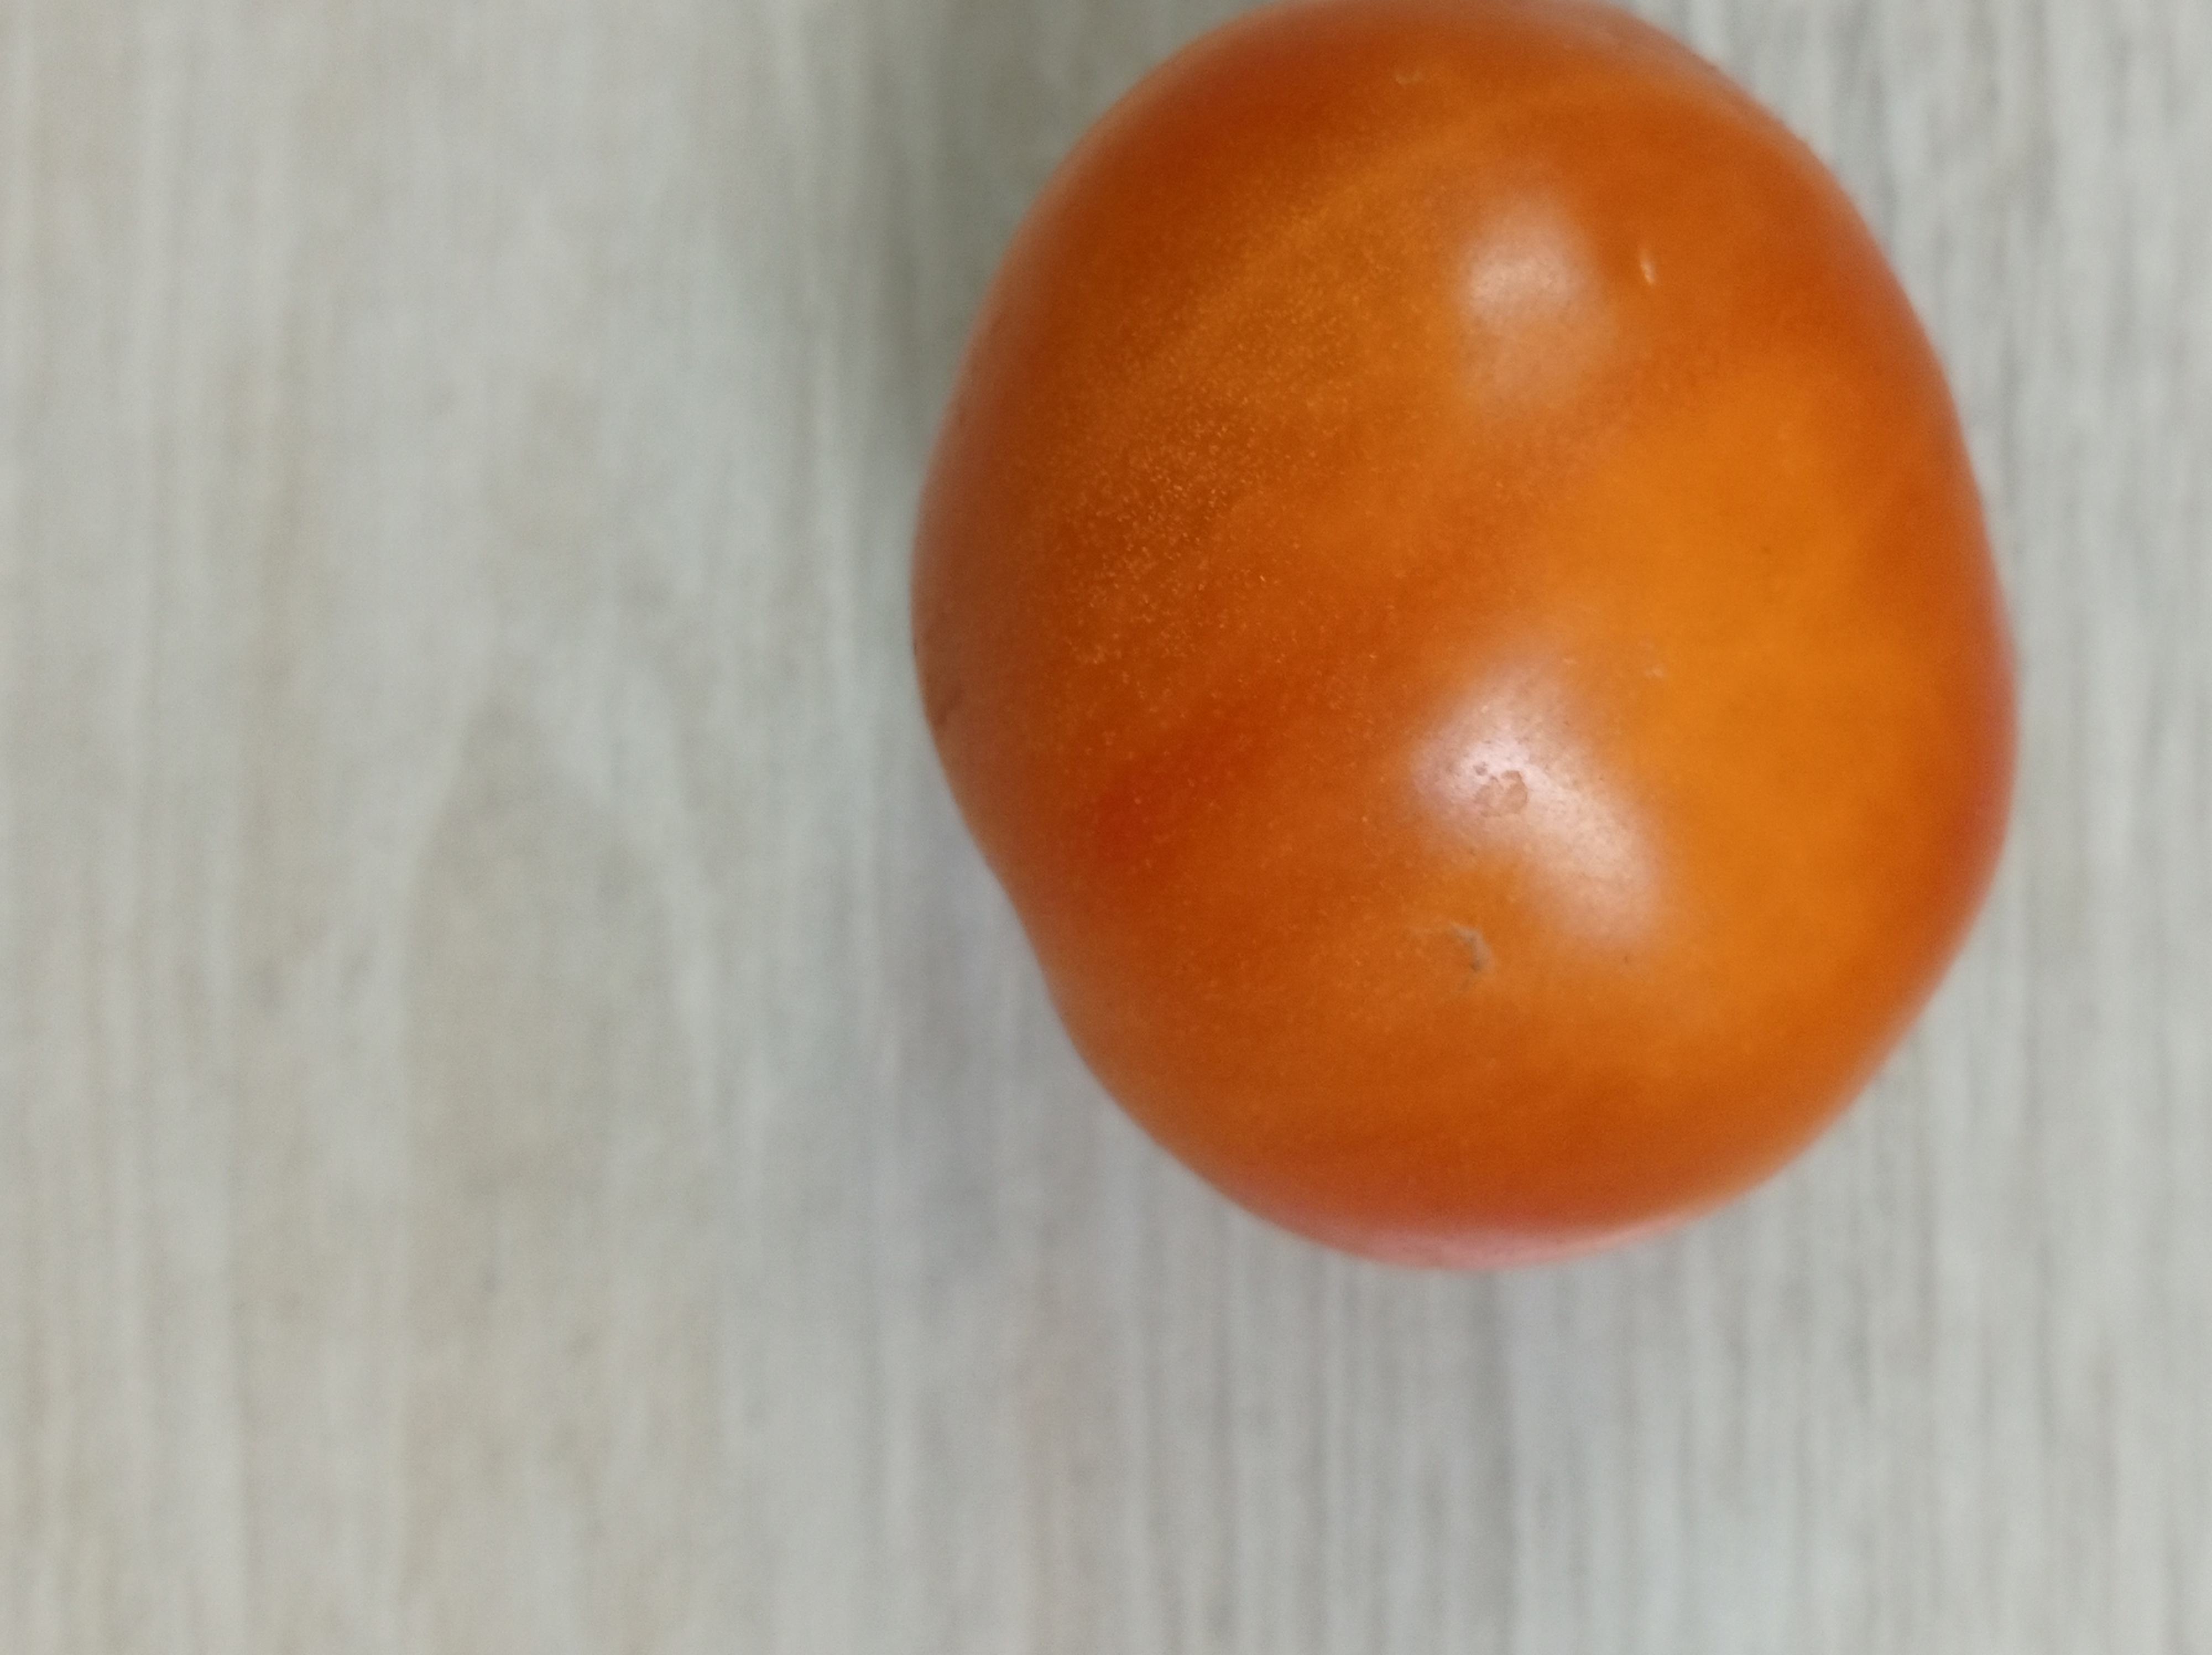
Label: Fresh